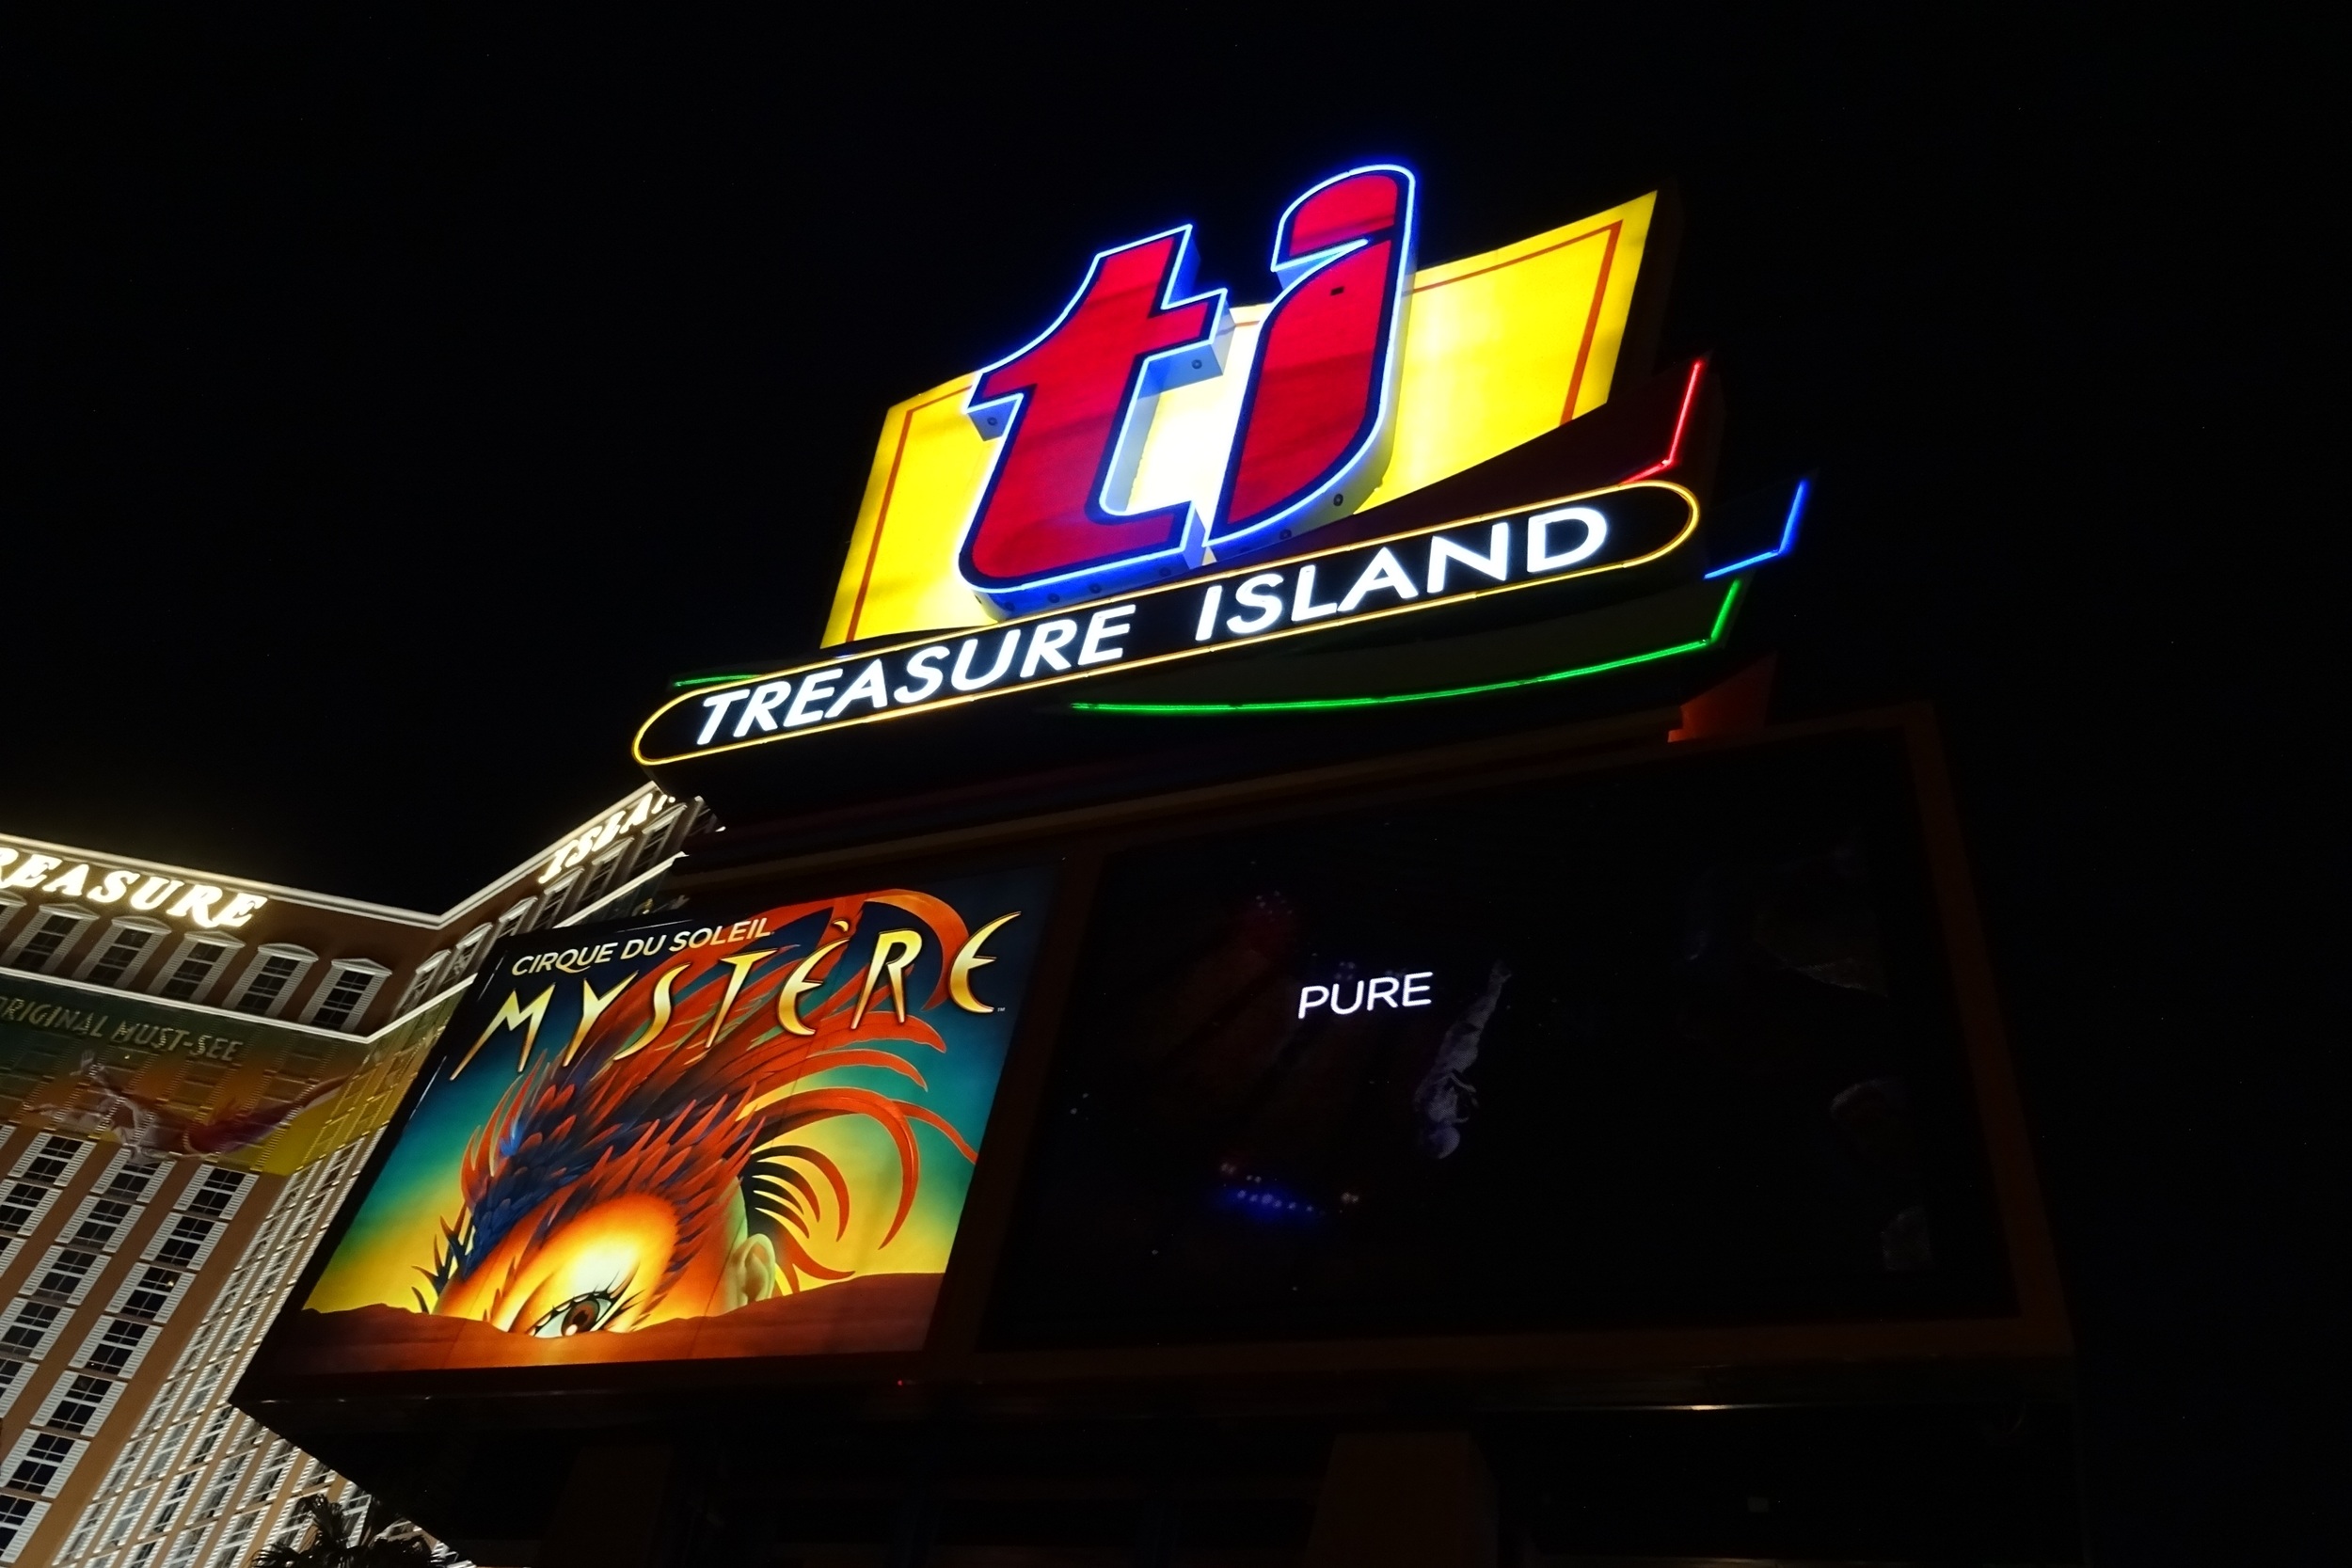
night, usa, america, nightlife, tourism, signage, neon, gamble, neon sign, hotel, vegas, nevada, casino, gambling, games, entertainment, strip, las vegas, display device